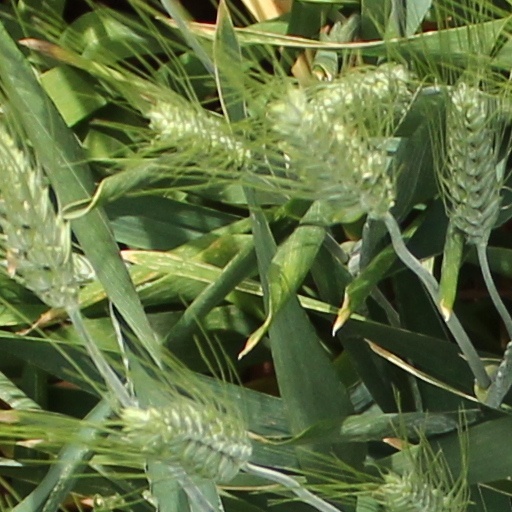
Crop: wheat